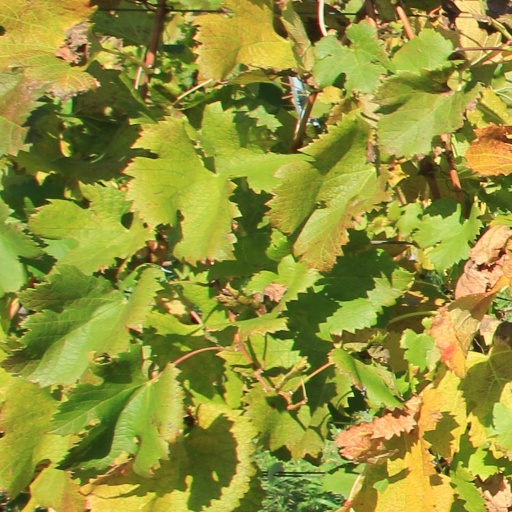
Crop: grape